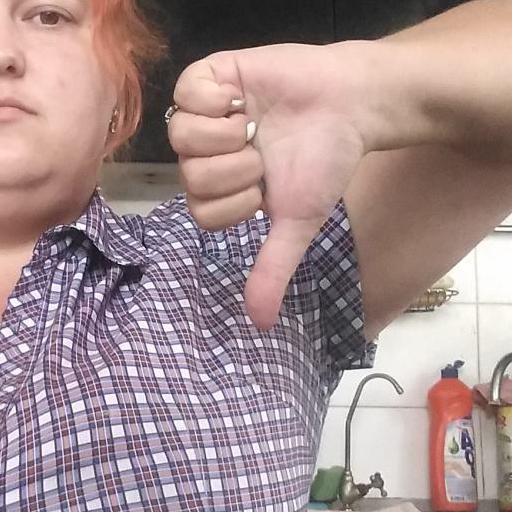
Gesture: dislike